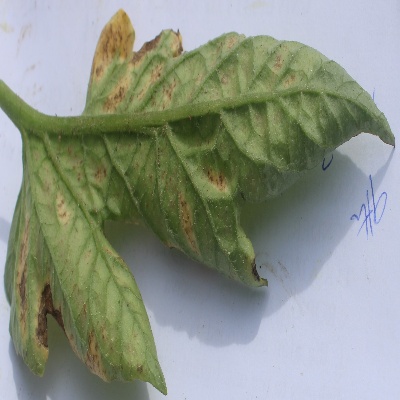
Crop: Tomato
Condition: septoria leaf spot